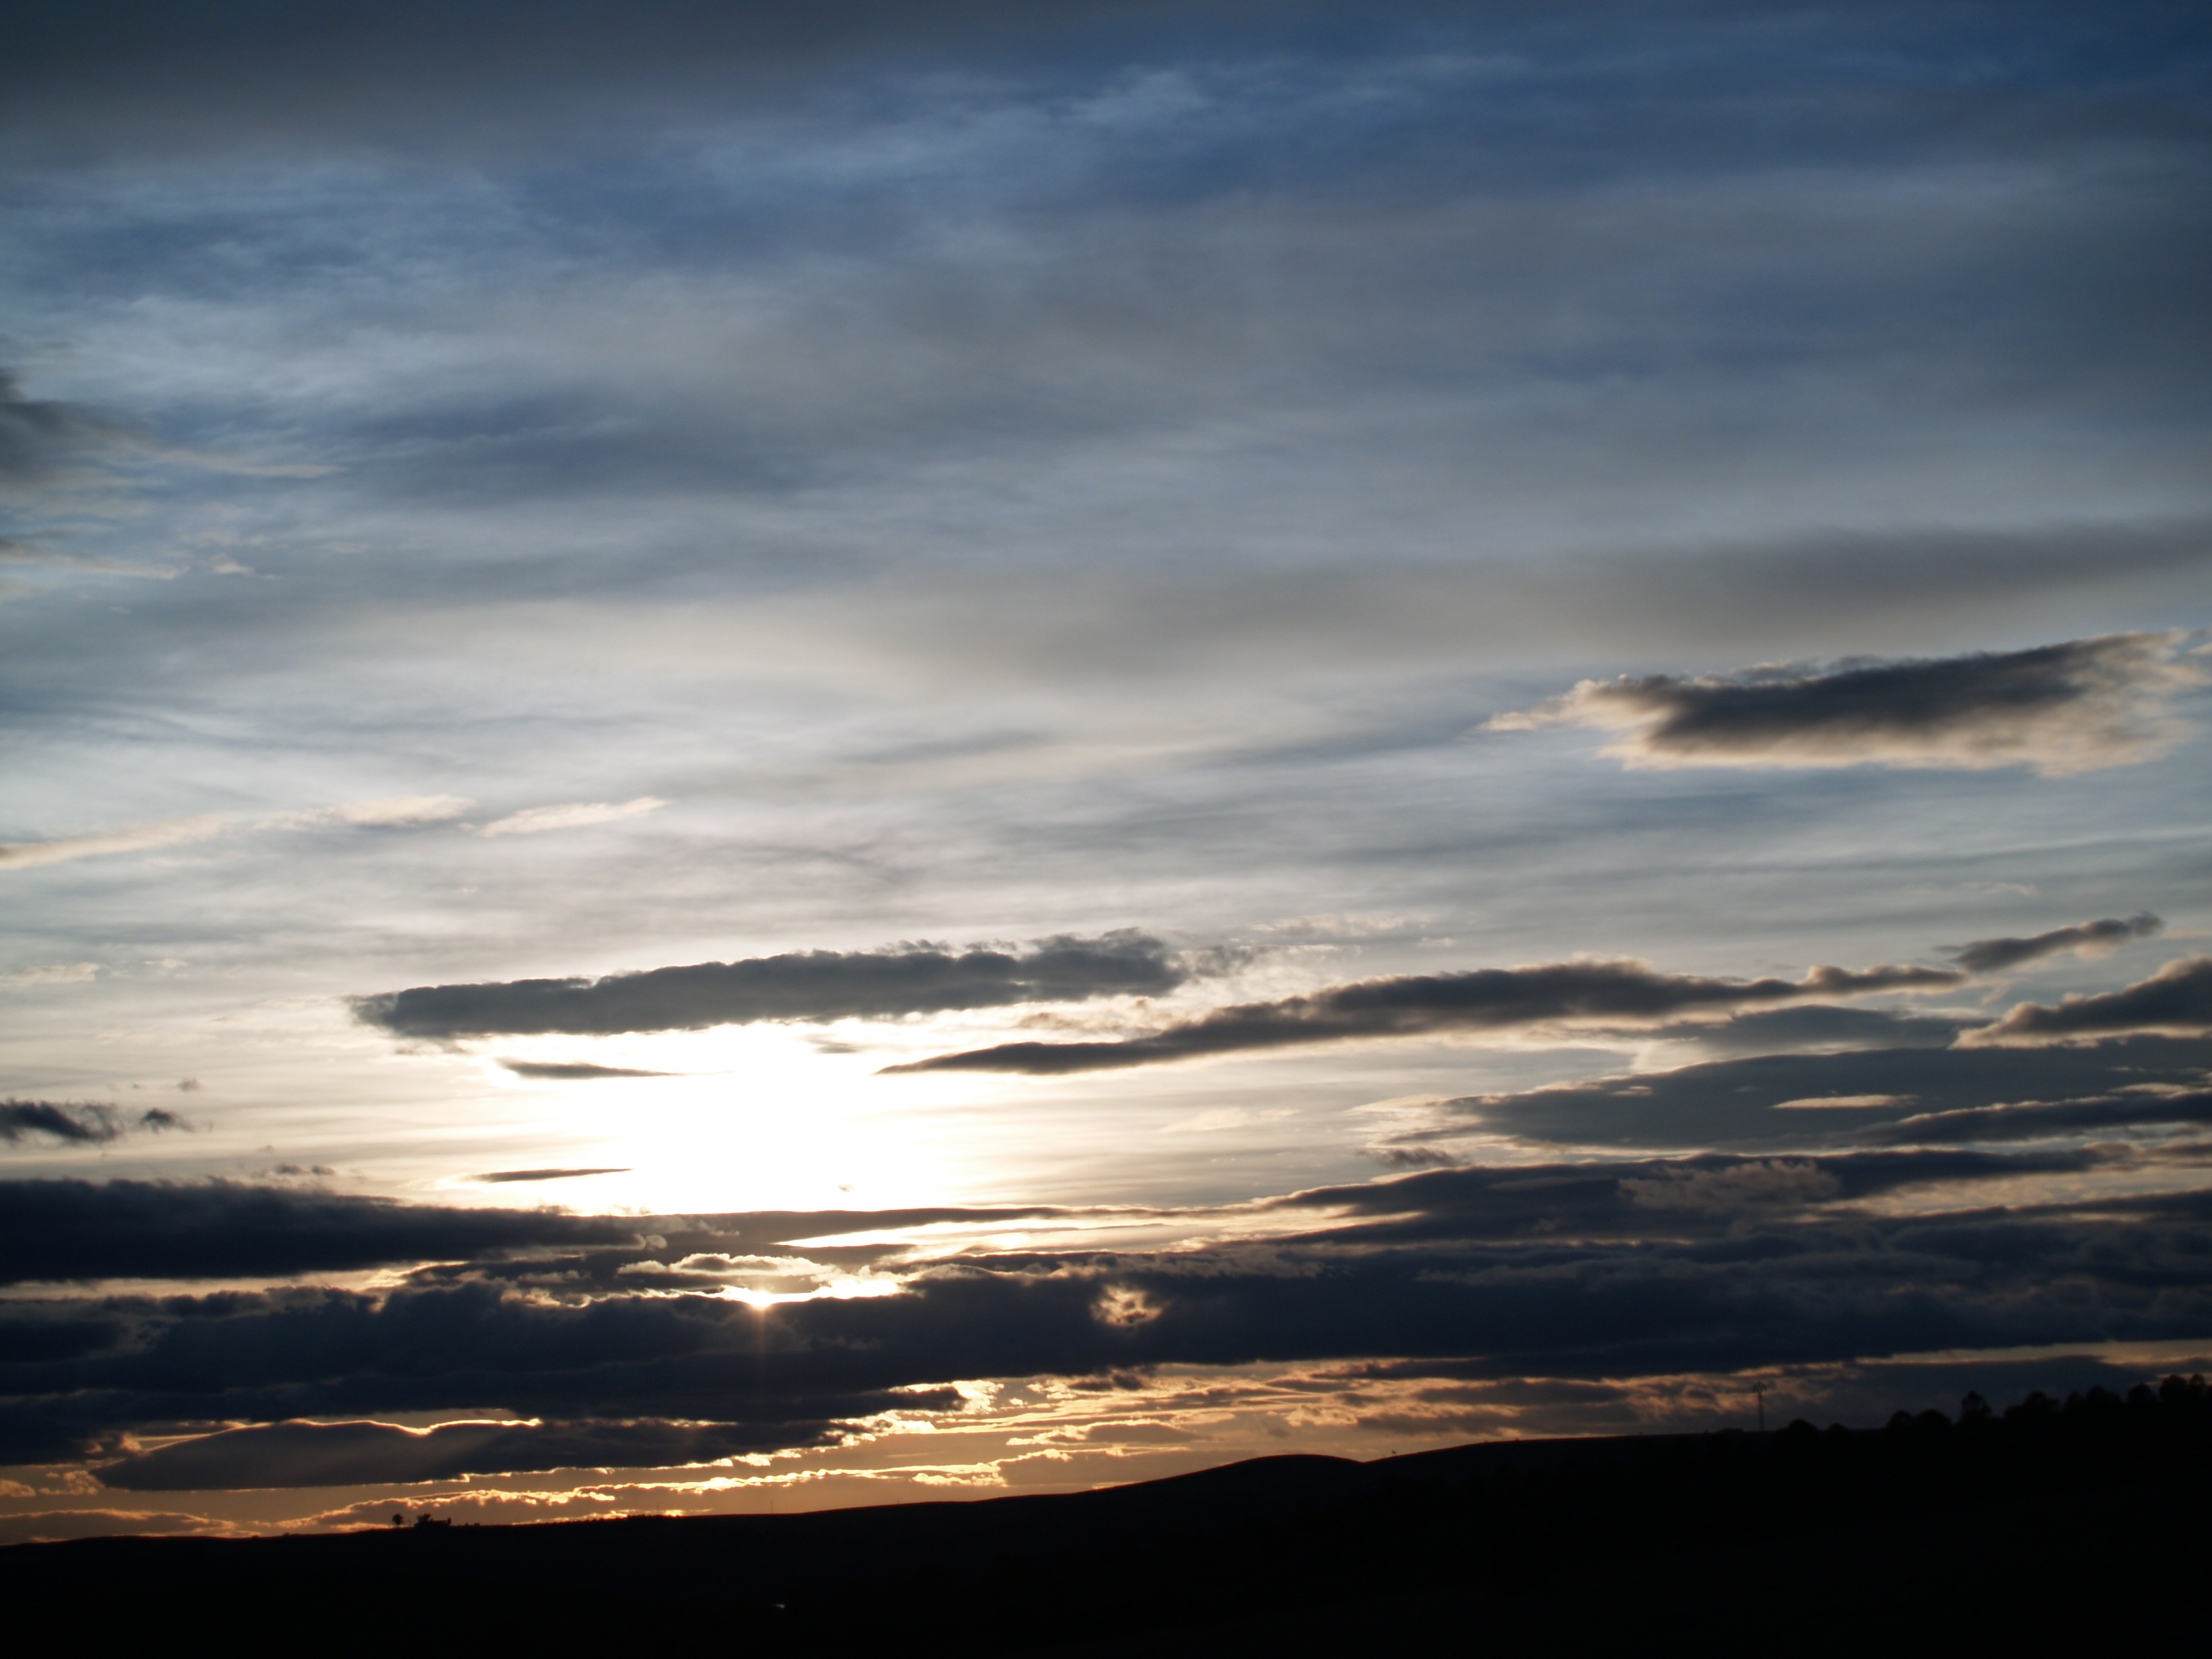
landscape, sea, horizon, marsh, light, cloud, sky, sun, sunrise, sunset, sunlight, morning, dawn, atmosphere, dusk, evening, twilight, reflection, afterglow, meteorological phenomenon, atmosphere of earth